Handsome Jack

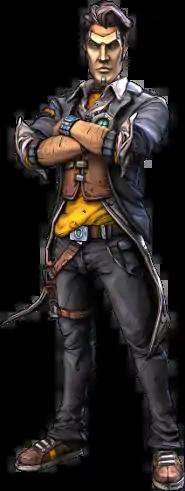
Handsome Jack as depicted in "Borderlands 2"

Handsome Jack is a fictional character in Gearbox Software's "Borderlands" video game franchise. He is the president of the Hyperion Corporation, which takes control of the planet Pandora, and is the main antagonist of "Borderlands 2". Jack shows narcissistic traits, believing himself to be a heroic character and savior of others. Jack was conceived early on as a fellow Vault Hunter "frenemy" before being changed to an outright villain to make "Borderlands 2" clearer. Primary concerns fell on making him balance both the seriousness and humor of the game. The character is voiced by Dameon Clarke.